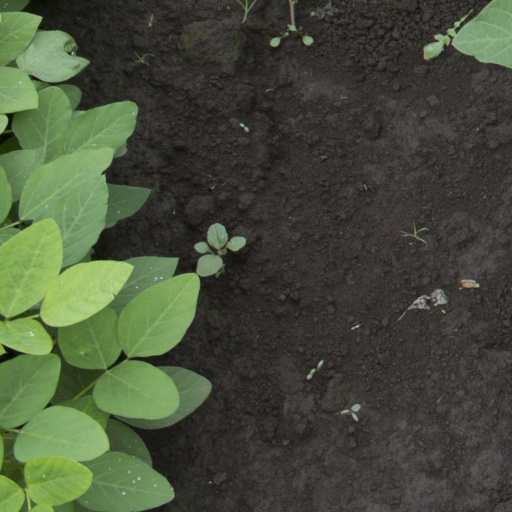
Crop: soybean